USS Croatan (CVE-25)

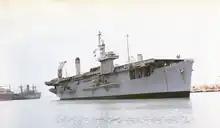
USNS "Croatan" (T-AKV 43) aviation transport, Okinawa, Japan May 1967

Reactivated, "Croatan" was assigned to the Military Sea Transportation Service in a noncommissioned status, manned by a civilian crew on 16 June 1958. In August 1963, she carried 23 F-104 Starfighters delivered to the Royal Norwegian Air Force 331 Squadron at Bodø, Norway. In March 1964 she carried also F-104 Starfighter and delivered to the Royal Hellenic Air Force. In October 1964, she served as an experimental ship under NASA control until May 1965. In August 1965, she helped transport helicopters for the US Army's 1st Cavalry Division (Airmobile) to Vietnam. She was stricken for disposal on 15 September 1970 and sold for scrap in 1971.